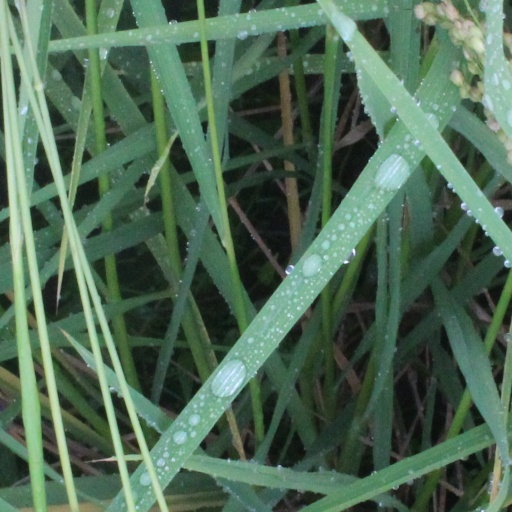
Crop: rice